Nathaniel Mendez-Laing

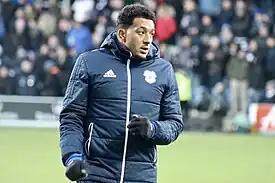
Mendez-Laing training with Cardiff City in 2018

Nathaniel Otis Mendez-Laing (born 15 April 1992) is a professional footballer who plays as a winger for club Milton Keynes Dons. Born and raised in England to a Jamaican father and a Belizean mother of Guatemalan descent, he plays for the Guatemala national team at international level.